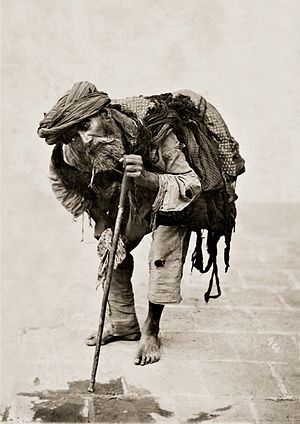
Tiggeri
En tigger i 1880'ernes Teheran, fotograferet af Antoin Sevruguin
Tiggeri er den praksis at bede andre at give noget til livets ophold, ofte penge, med ingen eller kun lille forventning om at skulle give noget tilbage. En person der gør sådan kaldes en tigger. Tiggere findes ofte på offentlige steder såsom transportveje, byparker og markeder. Udover penge kan en tigger også bede om mad, drikke, cigaretter eller andre små ting.